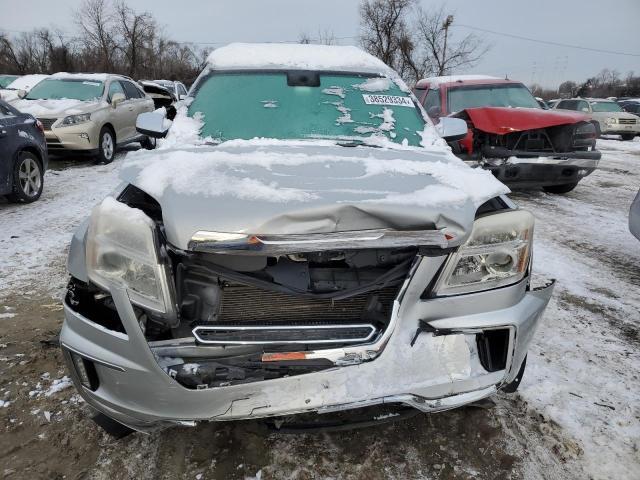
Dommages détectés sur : pare-choc avant, feu avant droit, feu avant gauche, capot, pare-brise avant, aile avant droite, aile avant gauche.
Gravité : mineur